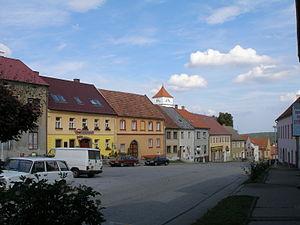
Velešín est une ville du district de Český Krumlov, dans la région de Bohême-du-Sud, en République tchèque. Sa population s'élevait à 3 902 habitants en 2020.